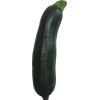
Label: Zucchini dark 1